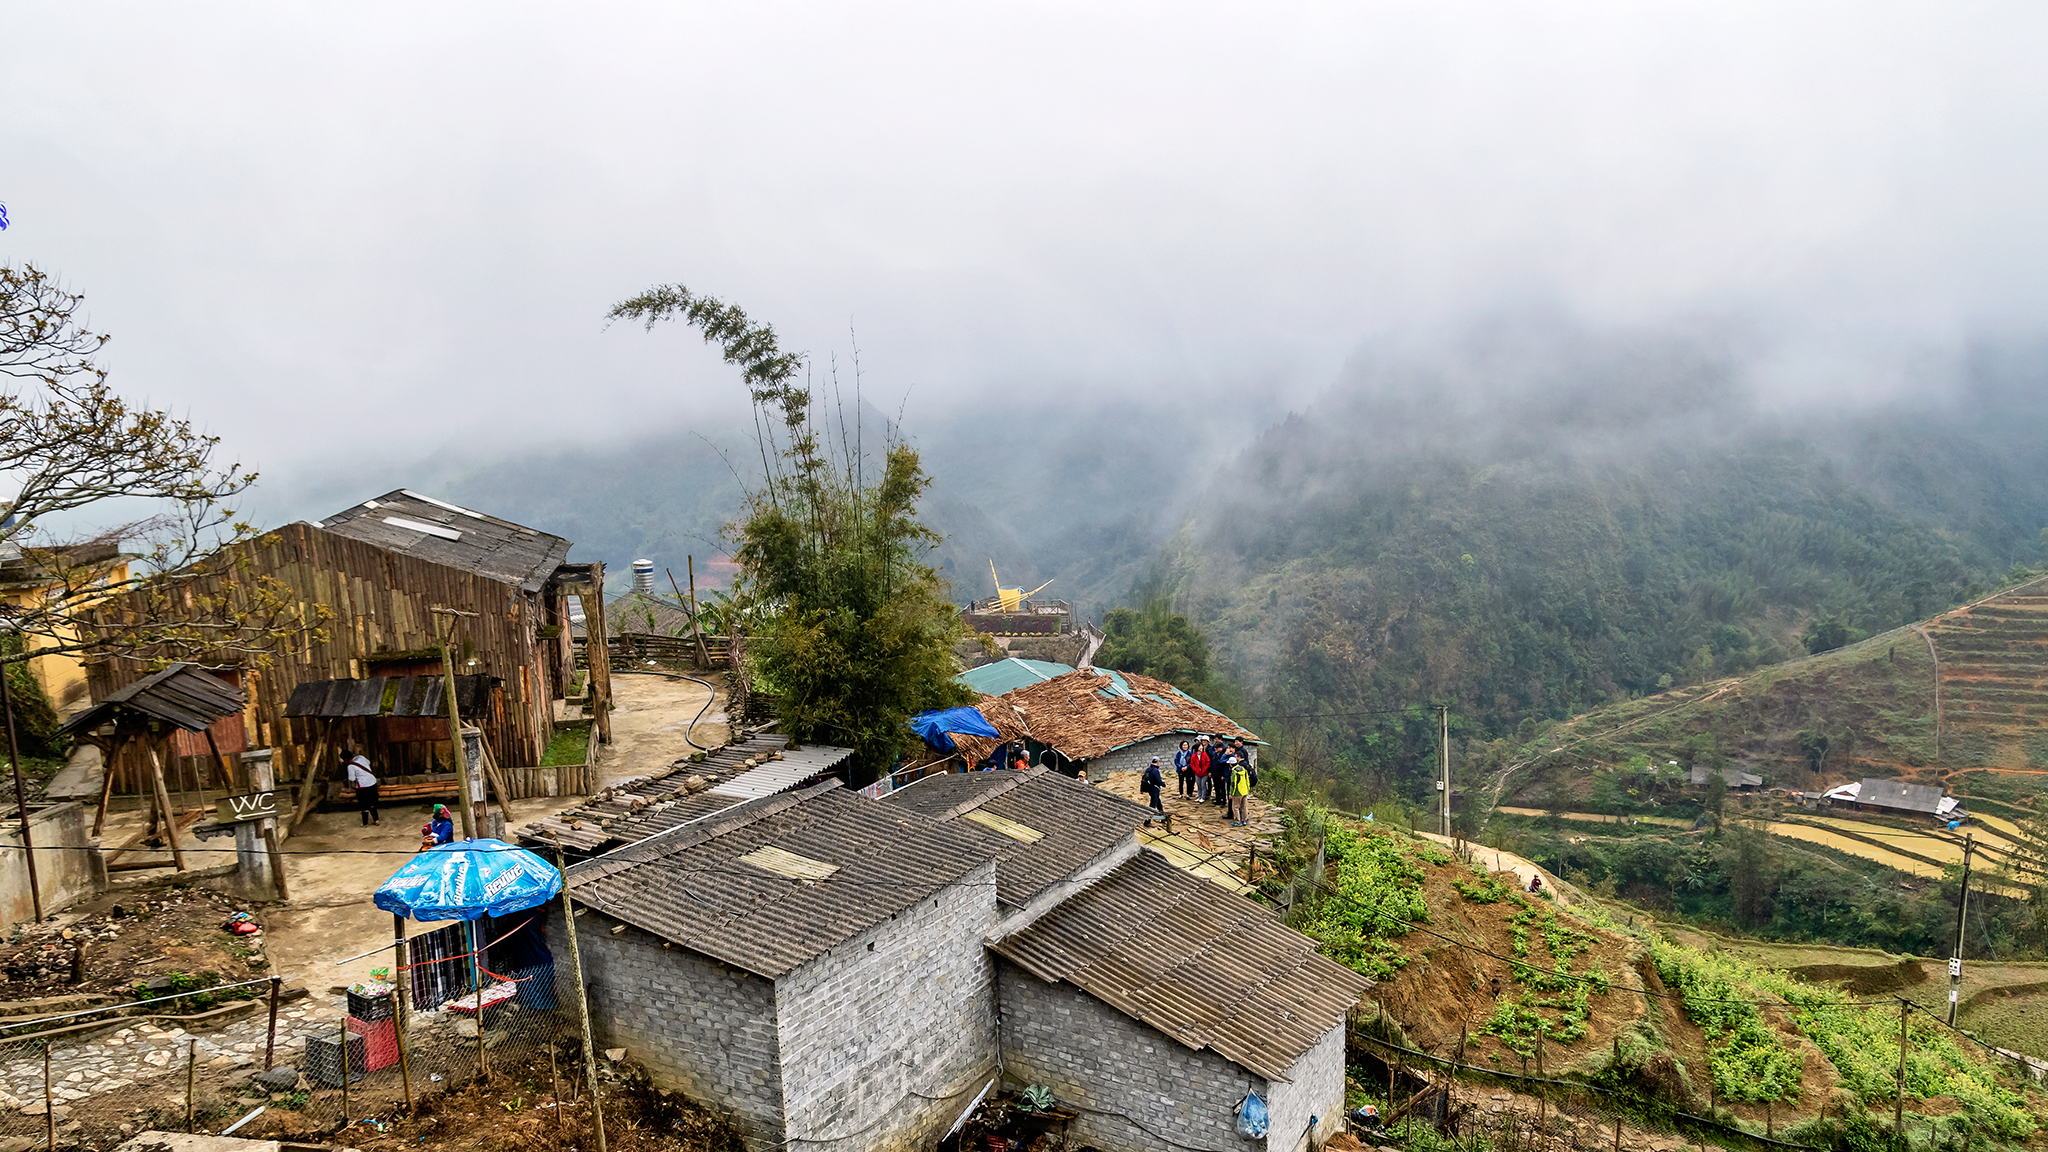
user: text: Các bậc thang trên sườn đồi trong hình được gọi là gì?
assistant: text: Ruộng bậc thang.

user: text: Phong cảnh trong hình thường gắn liền với tập quán canh tác nào của các dân tộc miền núi ở Việt Nam?
assistant: text: Canh tác lúa nước trên ruộng bậc thang.

user: text: Ruộng bậc thang và những ngôi nhà nhỏ trong hình thường được tìm thấy ở những vùng nào của Việt Nam, đặc biệt là vào những mùa có sương mù dày đặc như trong ảnh?
assistant: text: Các tỉnh miền núi phía Bắc Việt Nam như Lào Cai (Sapa), Hà Giang, Yên Bái; thường gặp vào mùa đông hoặc đầu xuân.